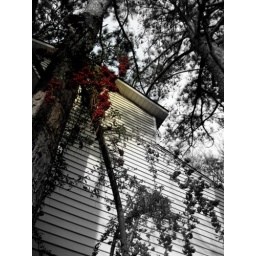
Berry tree shot by the side of my house